Fuzz Face

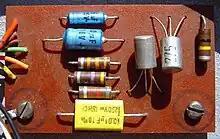
Inside view of a Fuzz Face pedal showing its comparatively simple two-transistor circuit board, in this model a pair of germanium NKT275

The circuit uses only a small number of components, plus a battery. Its sound is mostly dependent on the selection of transistors (type, h and leakage in case of germanium transistors). As germanium transistors are sensitive to temperature, the amount of leakage is variable. Thus the bias voltages will shift up and down, so the sound produced by a germanium Fuzz Face may change as the equipment heats up or cools down. Also, the battery is part of the circuit. Variances in voltage and internal resistance can make an audible difference.